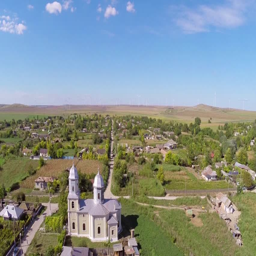
flying over a small village with turbines in the background